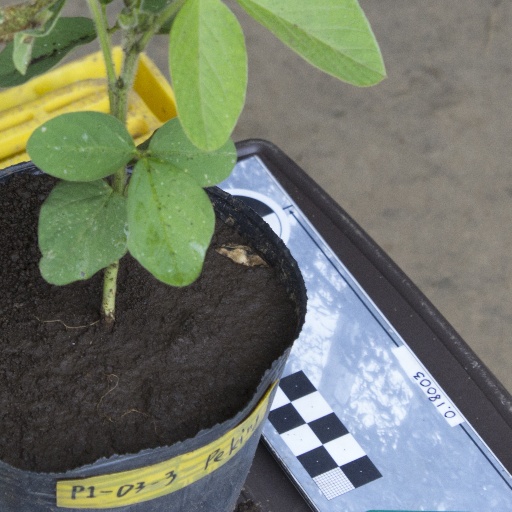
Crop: soybean